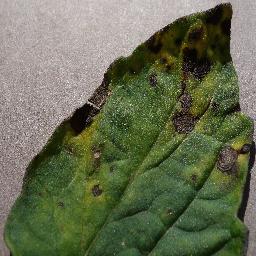
Label: Tomato___Early_blight